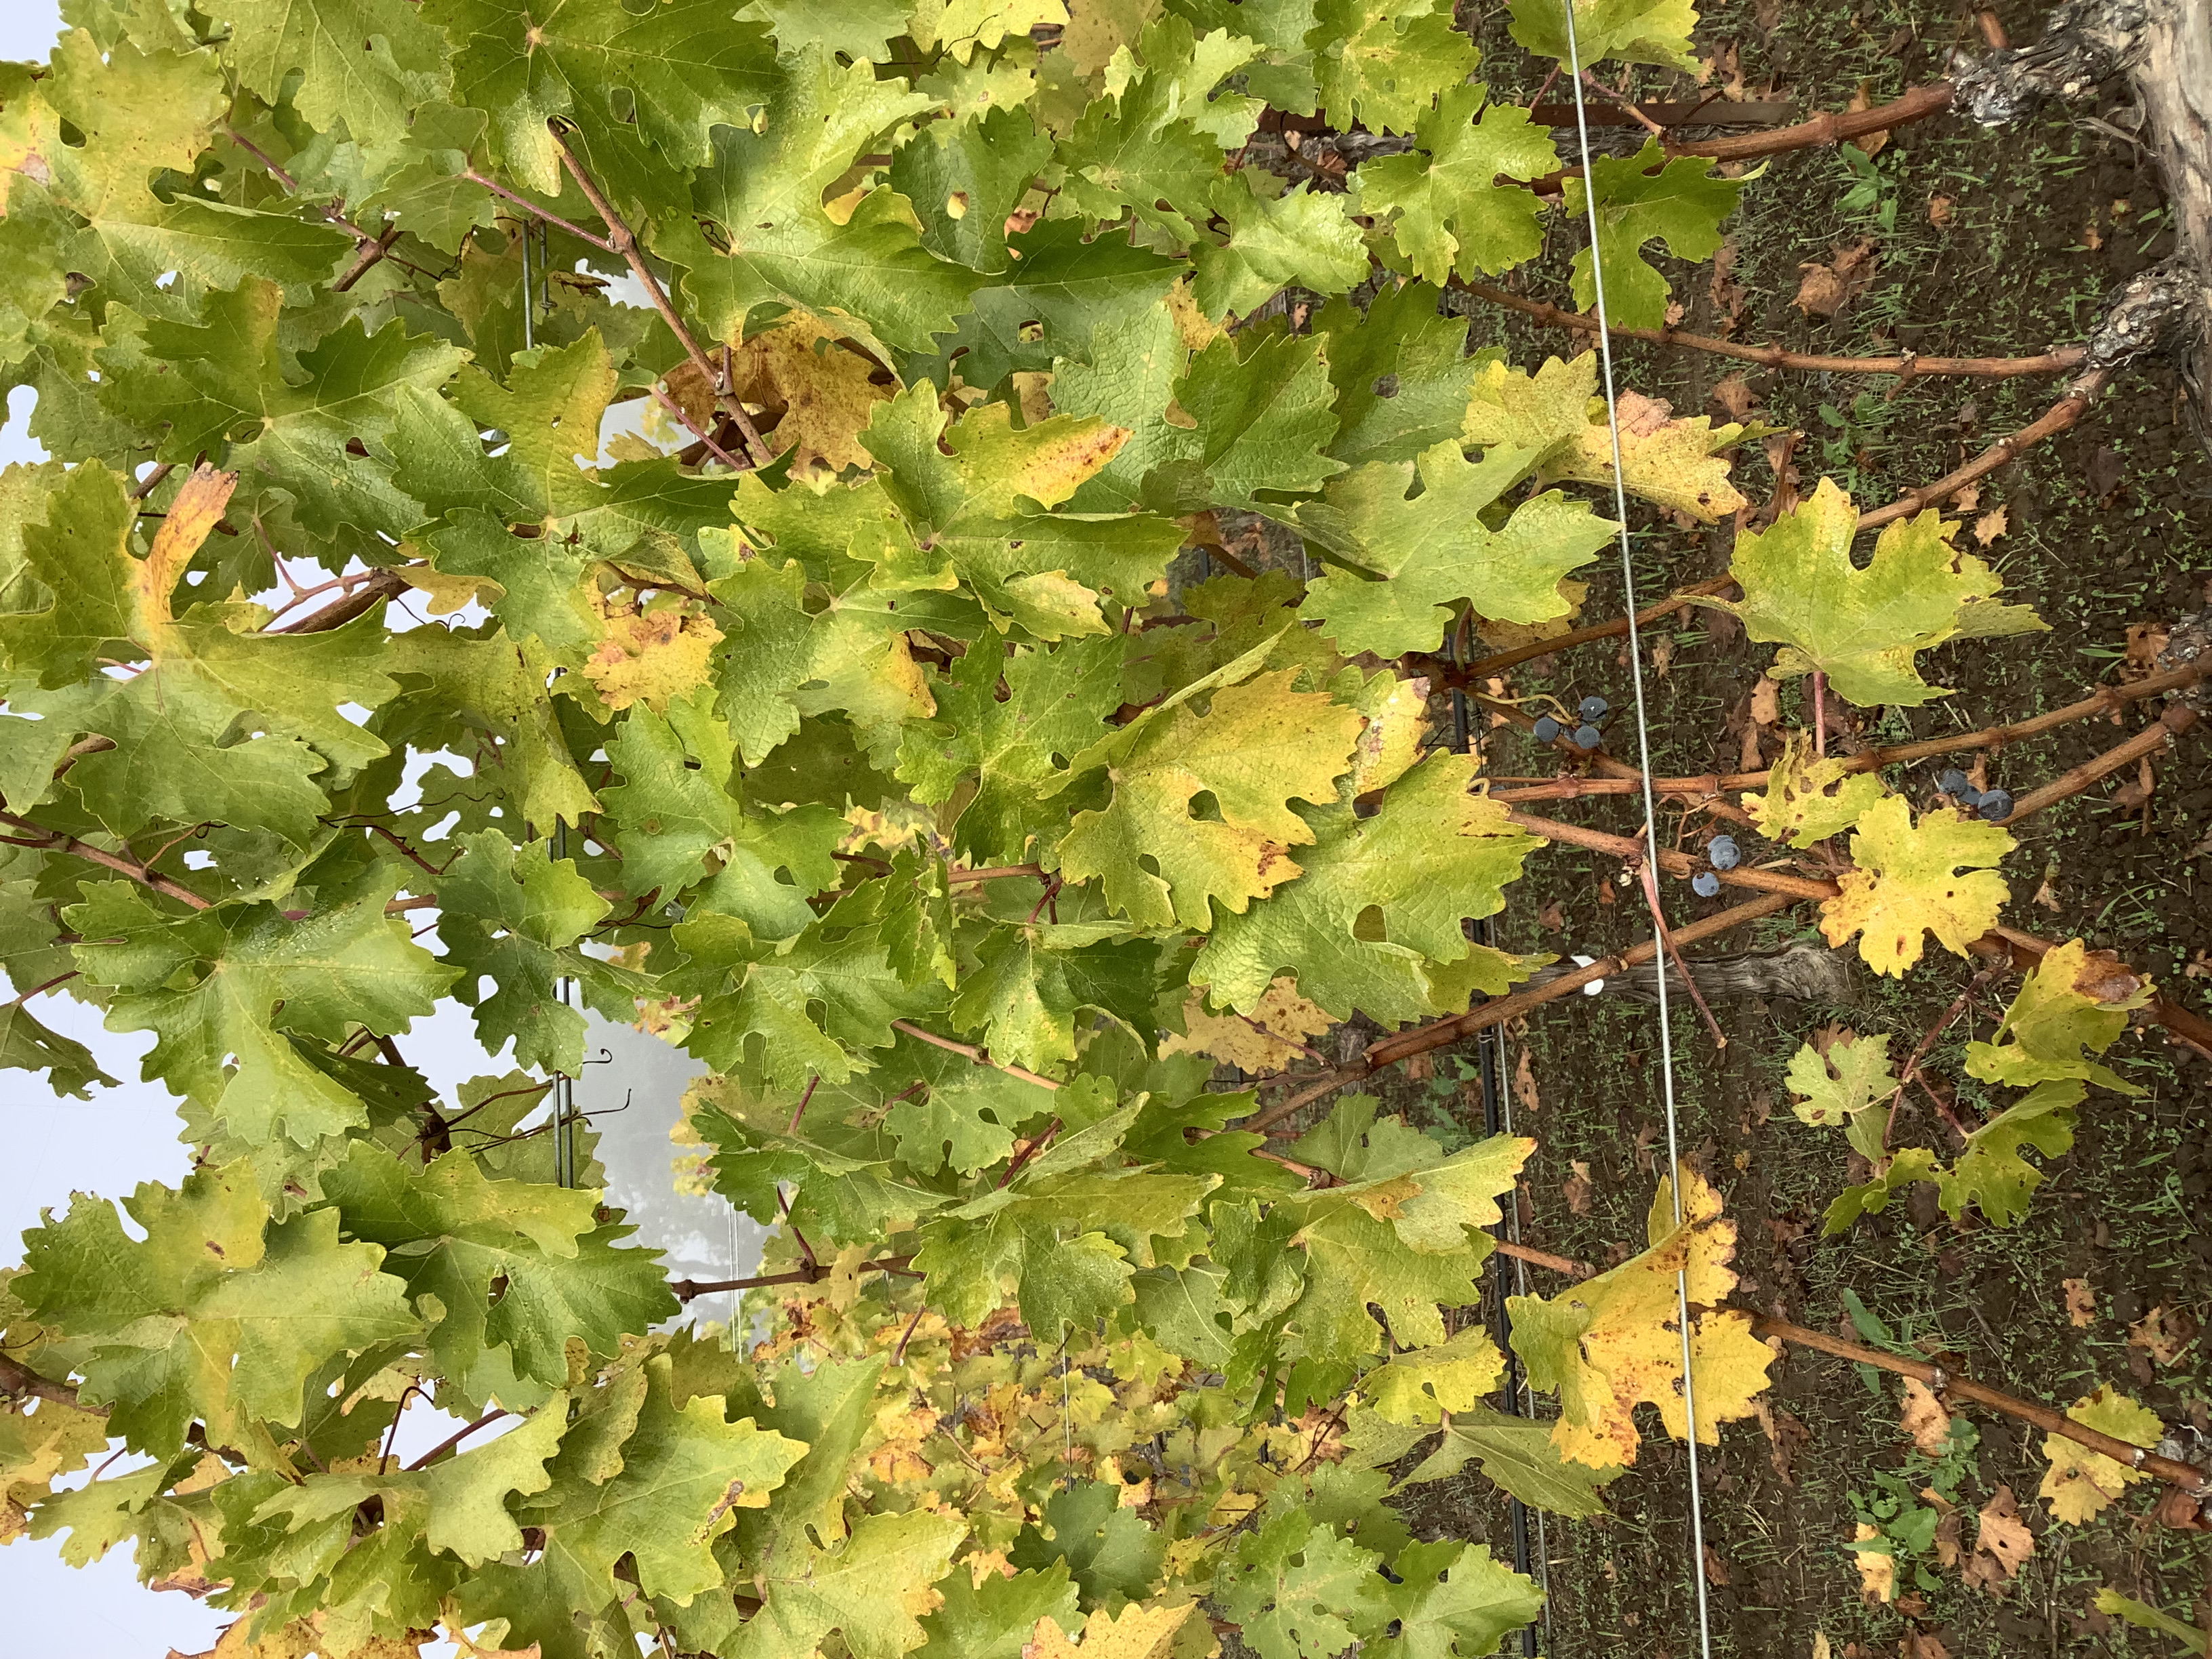
Label: No Virus